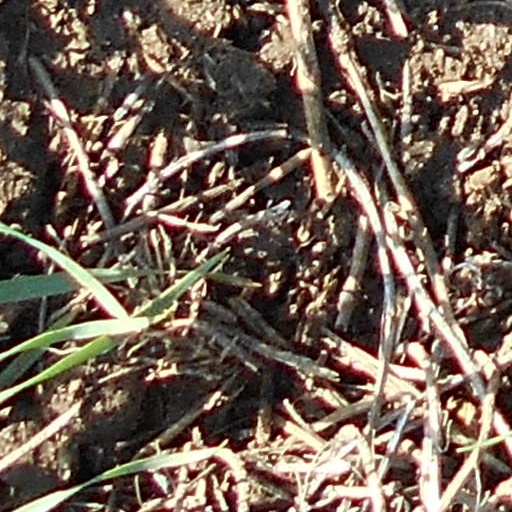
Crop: wheat